Mohammed Shuwa

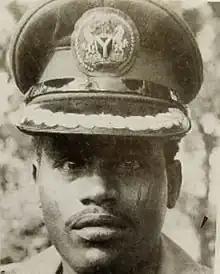
Shuwa in the 1960s

Major General Mohammed Shuwa (1 September 1939 – 2 November 2012) was a Nigerian military officer and the first General Officer Commanding of the Nigerian Army's 1st Division. Shuwa commanded the 1st Division during the Nigerian Civil War. He was murdered in Maiduguri by suspected Boko Haram militants on 2 November 2012.